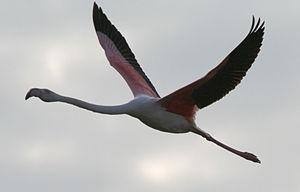
Georges Braque, né à Argenteuil le 13 mai 1882 et mort à Paris le 31 août 1963, est un peintre, sculpteur et graveur français.